Nestori Aronen

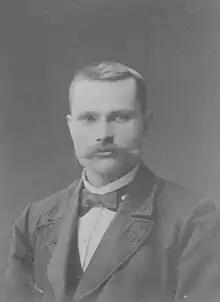
Nestori Aronen during his years as a Member of Parliament

Johan Nestor (Nestori) Aronen (27 December 1876 – 7 October 1954) was a Finnish sawmill worker, trade union functionary and politician, born in Pori. He was a member of the Parliament of Finland from 1909 to 1918, representing the Social Democratic Party of Finland (SDP). He was imprisoned in 1918 for having sided with the Reds during the Finnish Civil War.